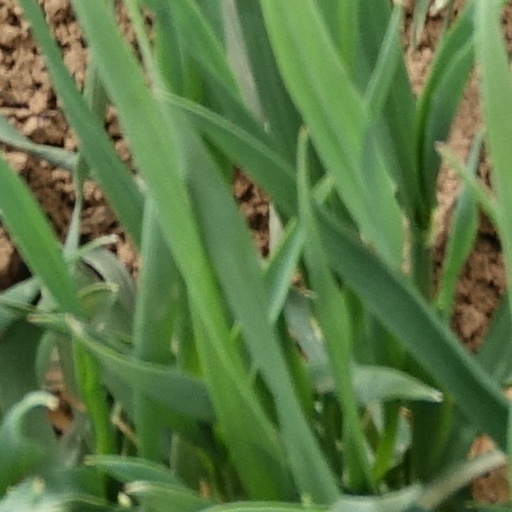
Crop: wheat